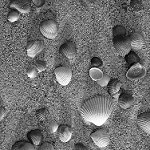
Label: B & W